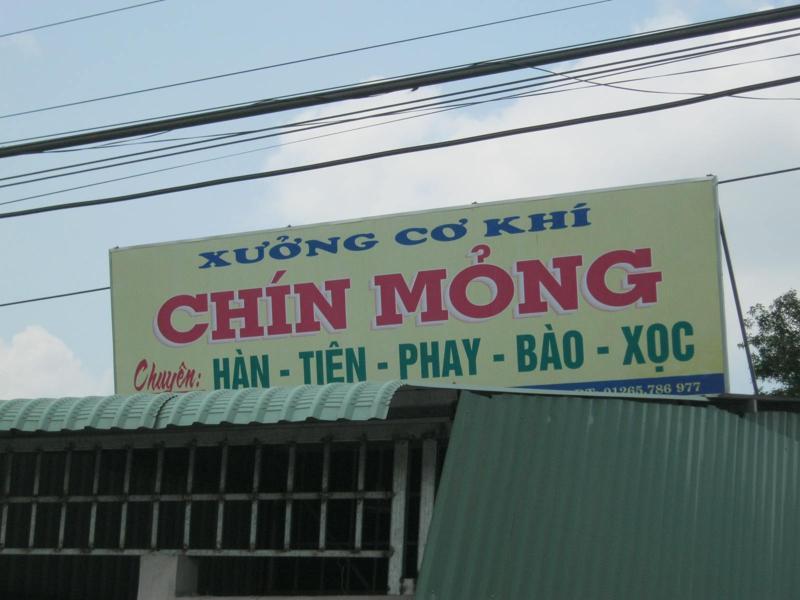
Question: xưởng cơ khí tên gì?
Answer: tên chín mỏng